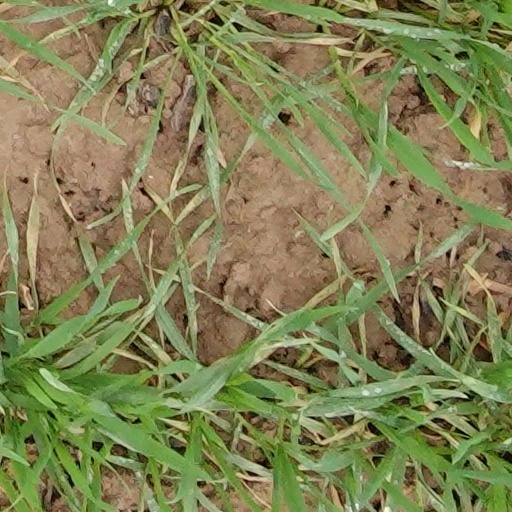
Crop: wheat